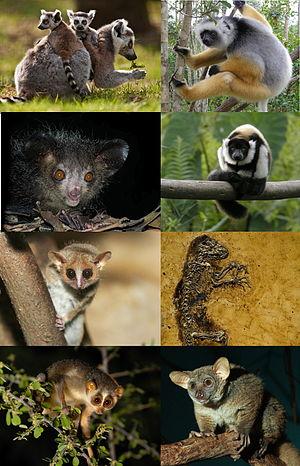
Les strepsirrhiniens sont des primates qui comprennent les lorisiformes, les lémuriformes et les chiromyiformes. D'une manière générale, ce sont des vertébrés insectivores munis d'une queue recouverte de fourrure, d'une face allongée avec un rhinarium et des yeux ronds.